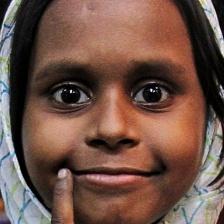
Label: faces